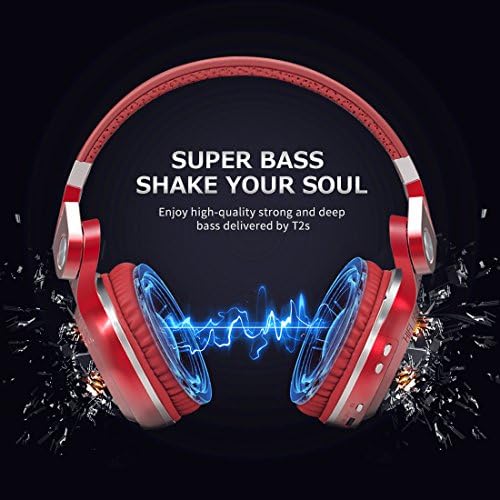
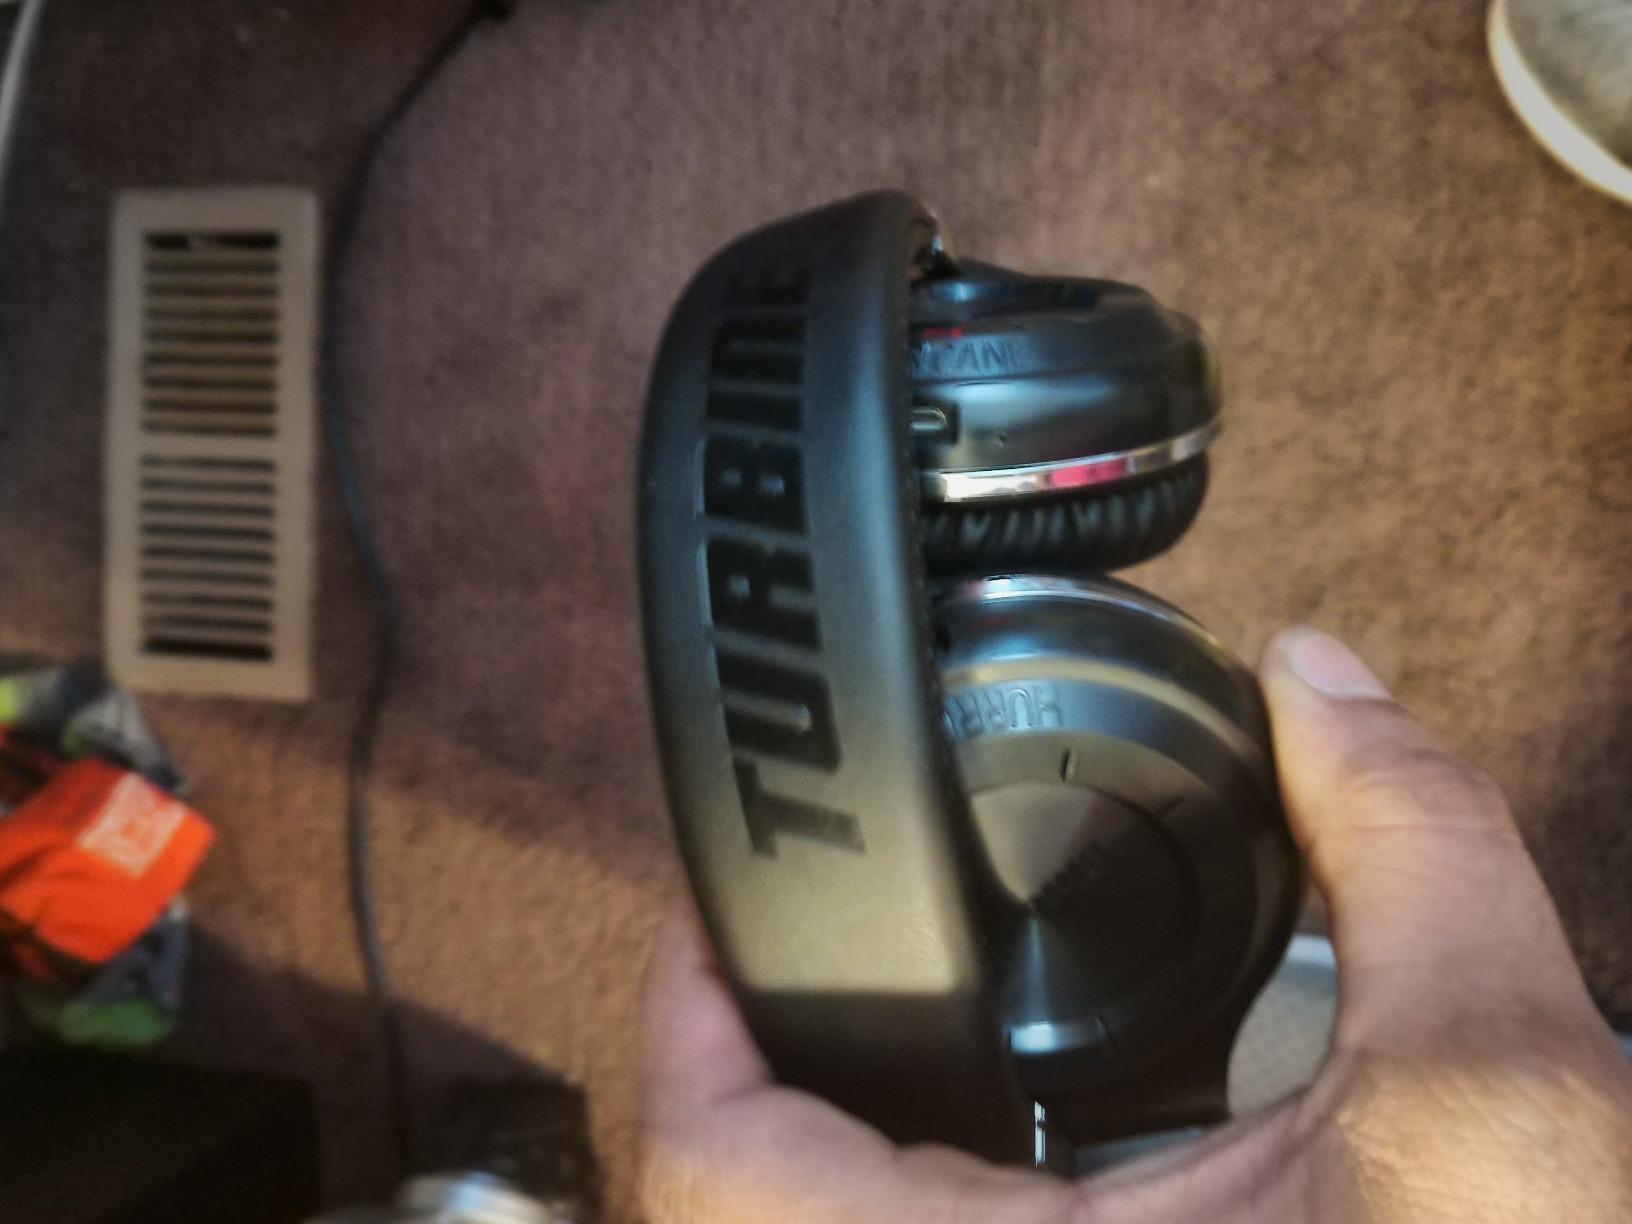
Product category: headphones
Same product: no